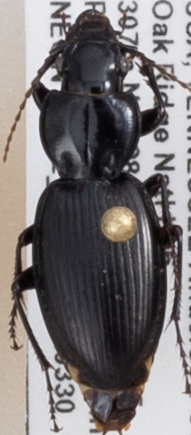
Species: Cyclotrachelus fucatus
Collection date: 2022-03-30
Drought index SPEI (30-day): -0.996
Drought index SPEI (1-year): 0.472
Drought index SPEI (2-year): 0.9